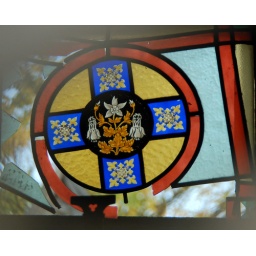
Columbine in stained glass cross